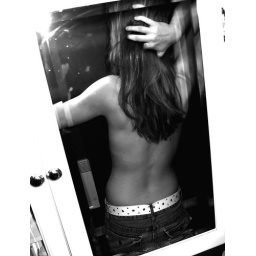
ithought the white belt with jeans would contrast nicely in black and white